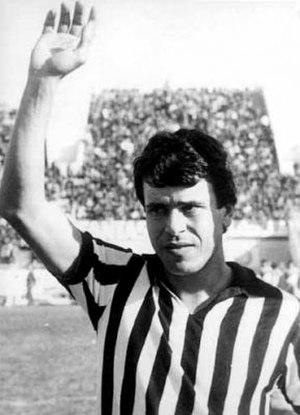
Hamadi Agrebi lors de EST-CSS à El Menzah
Hammadi Agrebi, de son vrai nom Mohamed Ben Rhaiem, né le 20 mars 1951 à Sfax et mort le 21 août 2020 dans la même ville, est un footballeur international tunisien jouant au poste de milieu de terrain. Il s'illustre notamment lors de la coupe du monde de 1978 en Argentine.
Le Club sportif sfaxien, plus couramment abrégé en CS Sfaxien, est un club tunisien de football fondé en 1928 et basé dans la ville de Sfax.